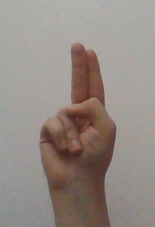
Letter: taa